Mulla Sadra

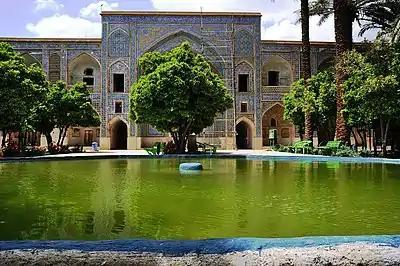
Khan School (est. 1595 AD) was a major madrasa that Mulla Sadra was teaching his philosophy during his residence in Shiraz until he died.

The Causal nexus of Mulla Sadra was a form of existential ontology within a cosmological framework that Islam supported. For Mulla Sadra the causal "End" is as pure as its corresponding "Beginning", which instructively places God at both the beginning and the end of the creative act. God's capacity to measure the intensity of Existential Reality by measuring causal dynamics and their relationship to their origin, as opposed to knowing their effects, provided the Islamically acceptable framework for God's judgement of reality without being tainted by its particulars. This was a solution to a question that had haunted Islamic philosophy for almost one thousand years: How is God able to judge sin without knowing sin?